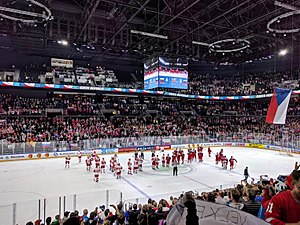
Royal Arena / Baggrund
VM i ishockey 2018. Royal Arena.
Royal Arena er en indendørs, multifunktionel arena i byudviklingsområdet Ørestad Syd i København indviet af Kronprins Frederik den 28. januar 2017. Arenaen fremstår i et markant nordisk design og har en kapacitet på 13.000 ved sportsarrangementer og op til 17.000 ved koncerter.